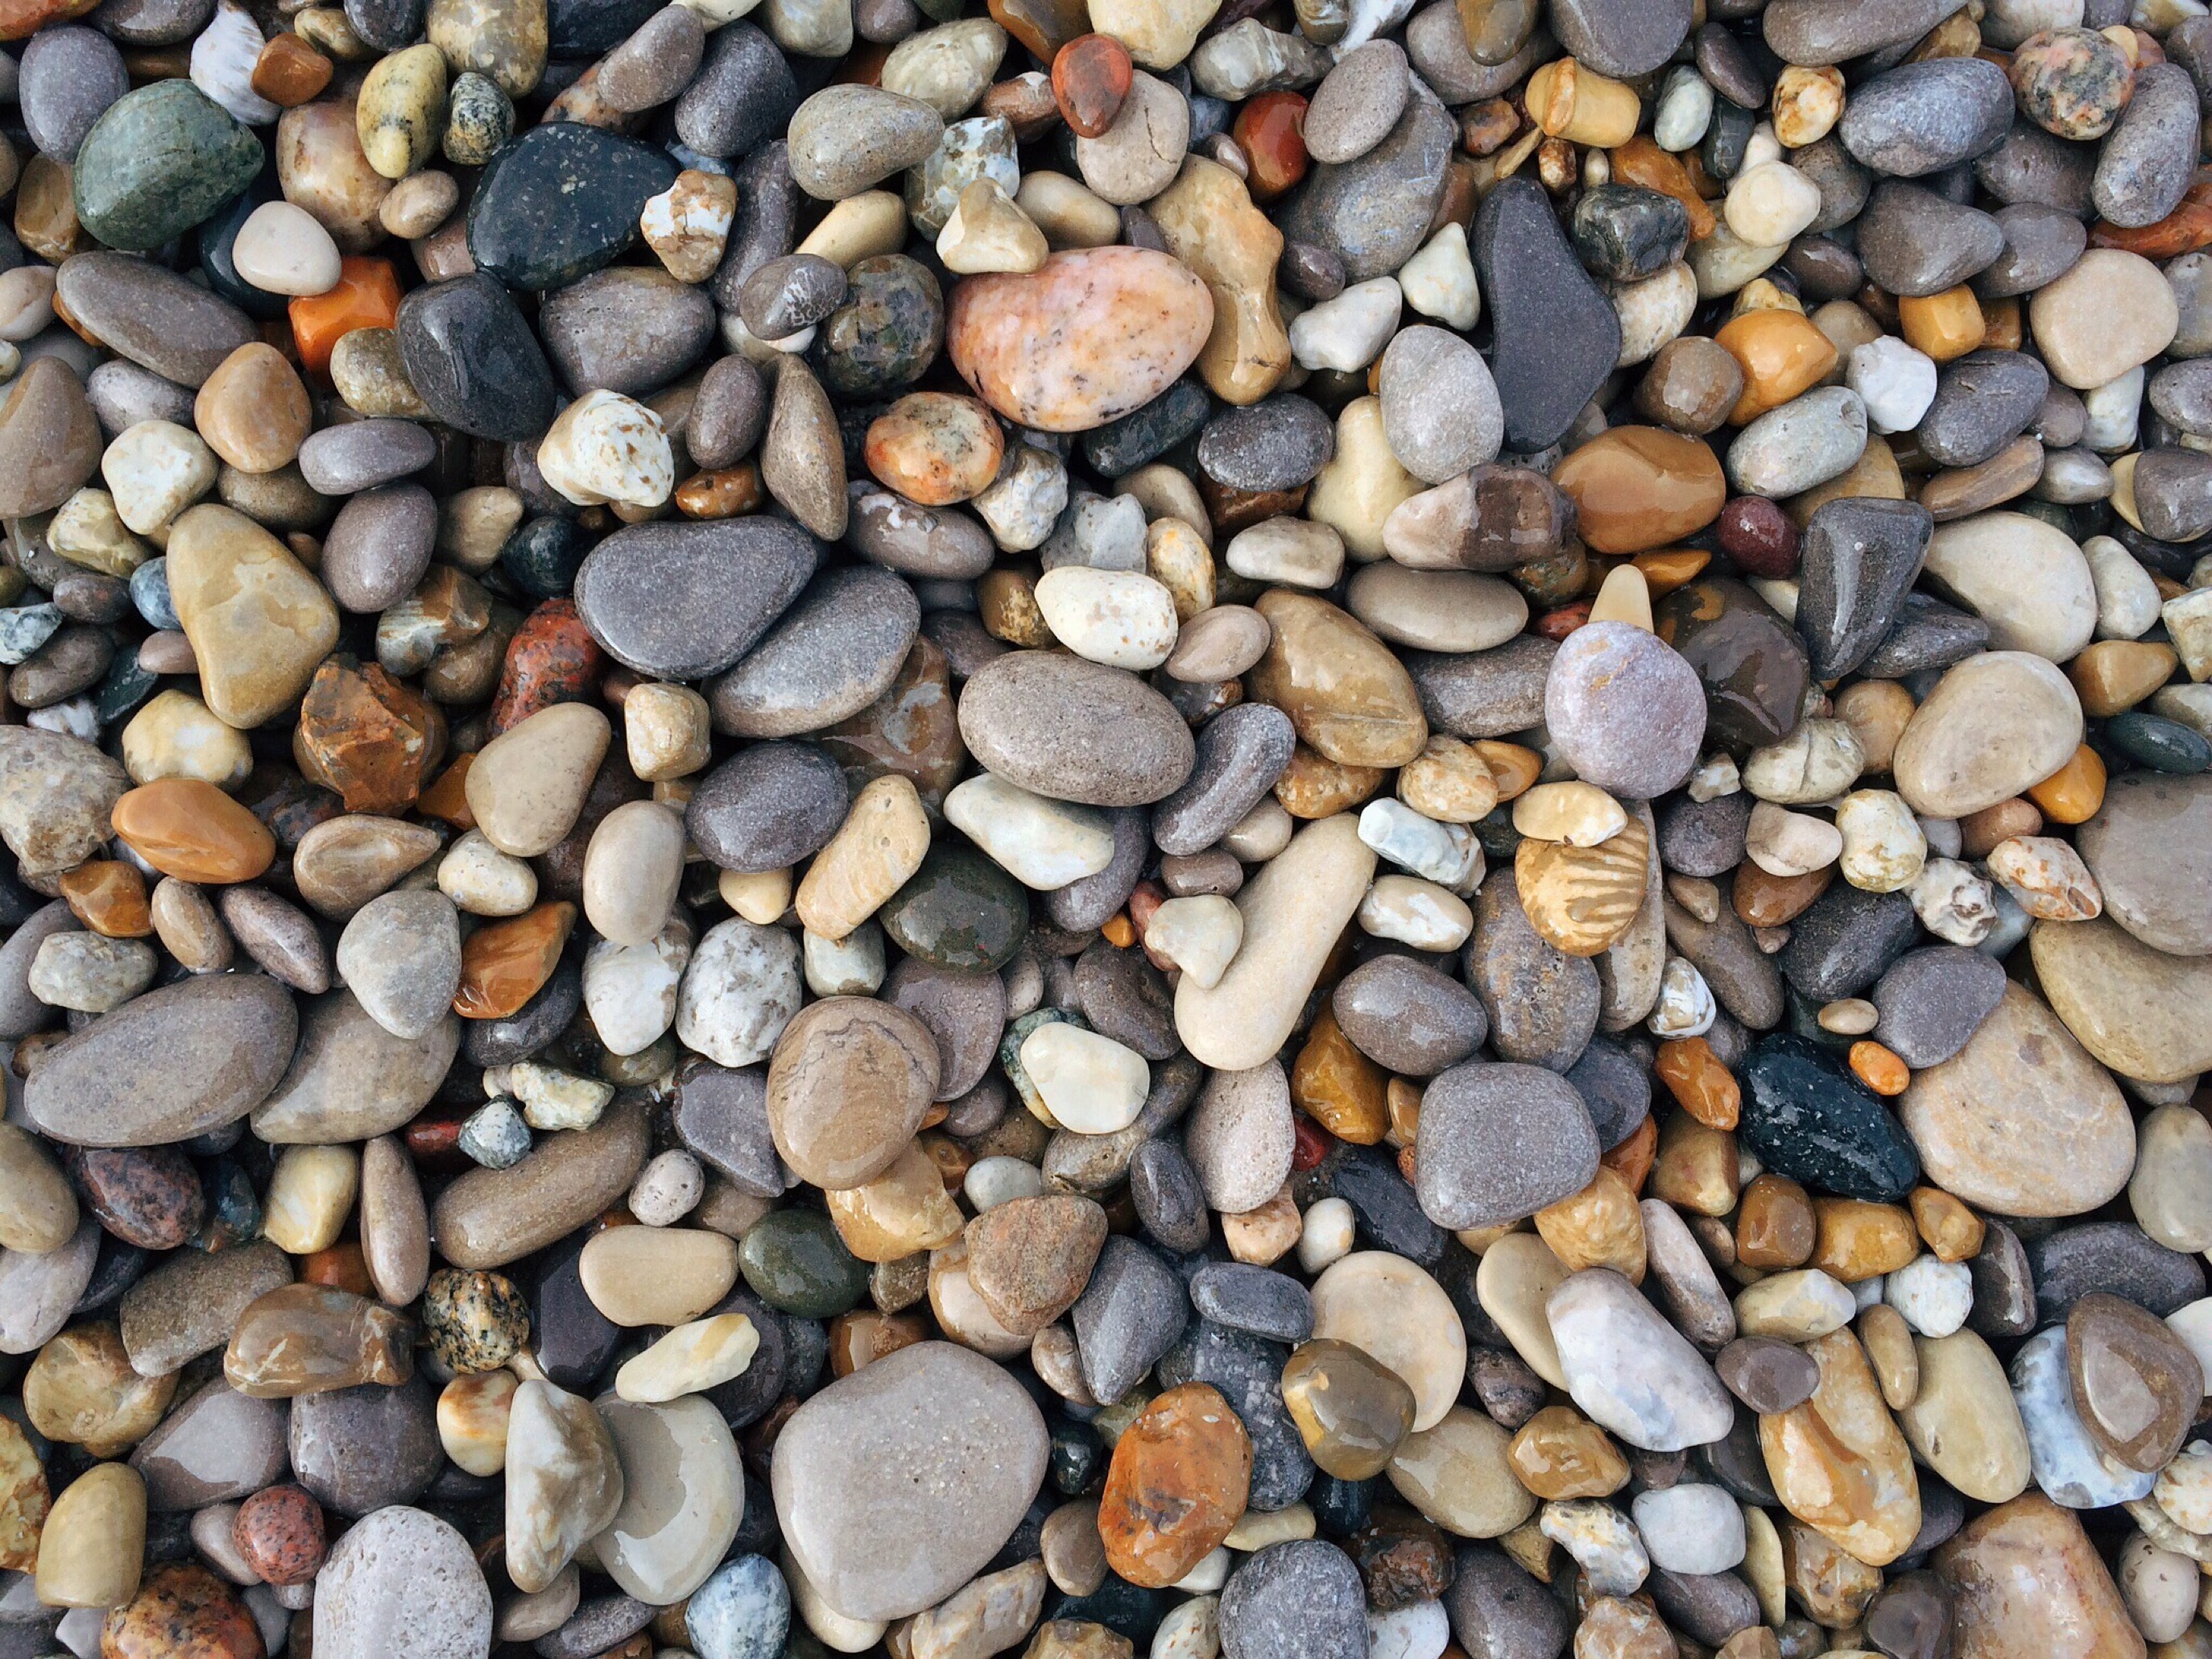
beach, nature, rock, wood, shore, pebble, soil, material, rocks, stones, rubble, gravel